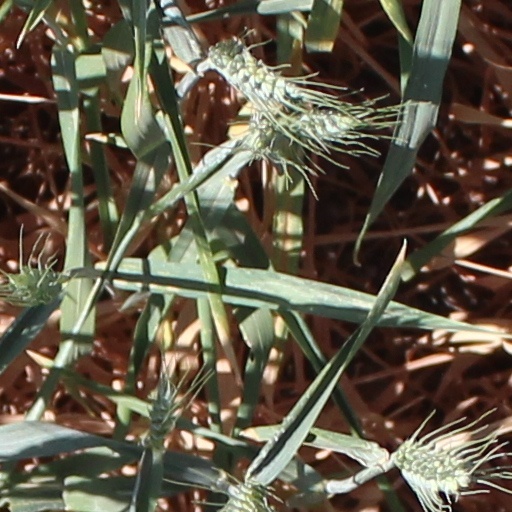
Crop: wheat